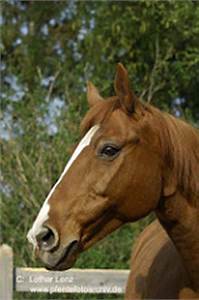
Label: horse